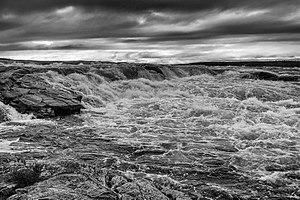
La rivière Kazan dont le nom inuit est Harvaqtuuq est un cours d'eau faisant partie du réseau des rivières du patrimoine canadien situé dans le territoire canadien du Nunavut. La rivière prend sa source dans le Nord de la Saskatchewan et coule vers le nord sur une distance d'environ 1 000 km en passant par le lac Kasba avant de se jeter dans le lac Baker et de rejoindre la rivière Thelon.